History of Baghdad

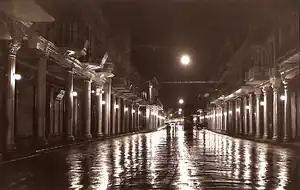
Al Rasheed Street after the rain, 1942

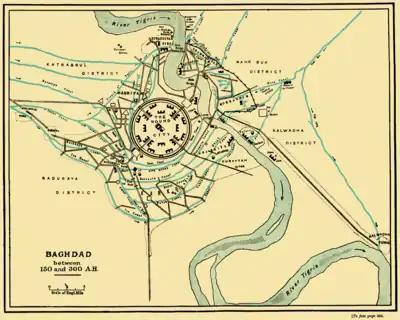
Round city of Baghdad

The city of Baghdad (Arabic: بغداد "Baġdād") was established by the Abbasid dynasty as its capital in the 8th century, marking a new era in Islamic history after their defeat of the Umayyad Caliphate. It replaced Seleucia-Ctesiphon, a Sasanian capital 35 km southeast of Baghdad, which was virtually abandoned by the end of the 8th century. Baghdad was the center of the Caliphate during the Islamic Golden Age of the 9th and 10th centuries, growing to be the largest city worldwide by the beginning of the 10th century. It began to decline in the Iranian Intermezzo of the 9th to 11th centuries and was destroyed in the Mongolian invasion in 1258.